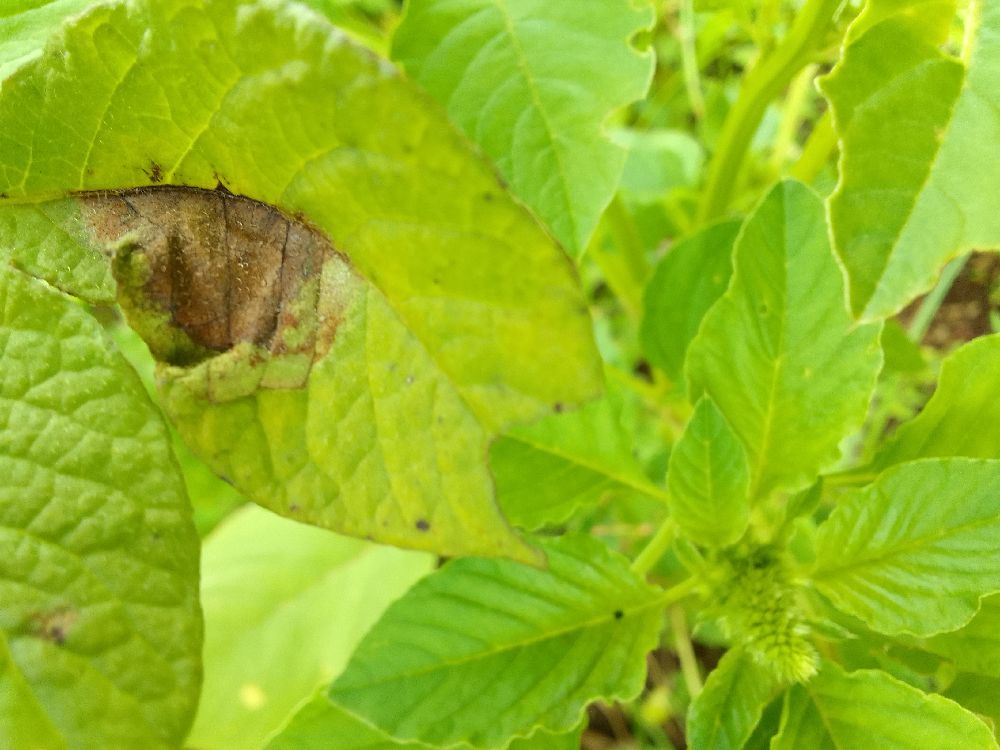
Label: Late blight